Tyson Ross

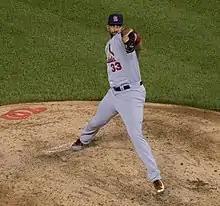
Ross with the St. Louis Cardinals in 2018

The St. Louis Cardinals claimed Ross off of waivers on August 5, 2018. For St. Louis, he appeared in nine games (one start), compiling a 2-0 record with a 2.73 ERA in innings.